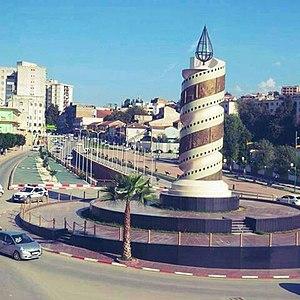
il est rialise par sculpteur algerien Bâaziz hammache
Tizi Ouzou est une commune algérienne de la wilaya de Tizi Ouzou dont elle est le chef-lieu. La ville est située en Kabylie, à 100 km à l’est de la capitale Alger, à 125 km à l'ouest de Béjaïa et à 30 km au sud des côtes méditerranéennes. Avec 135 088 habitants recensés en 2008, Tizi Ouzou se place au deuxième rang des villes les plus peuplées de Kabylie après Béjaïa.
Bâaziz Hammache, né le 2 avril 1956 à Bouzguen dans l'actuelle wilaya de Tizi Ouzou, est un plasticien algérien.
La bougie de Tizi Ouzou est un monument régional de la Kabylie dédié aux martyrs de révolution algérienne dans la région de Tizi Ouzou.